William Nylander

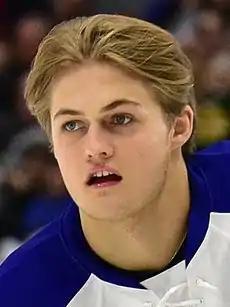
Nylander with the Toronto Marlies in 2016

After being drafted eighth overall, on 18 August 2014, Nylander was signed to a three-year, entry-level contract by the Maple Leafs. Nylander began the season playing with MoDo Hockey of the SHL, tallying eight goals and 12 assists in 21 games, but on 12 January 2015, he was reassigned to the Maple Leafs' American Hockey League (AHL) affiliate, the Toronto Marlies, to further his development. Nylander experienced a sensational campaign despite joining the AHL squad mid-season, scoring 32 points in 37 games playing on the right-wing. He was vital in helping the Marlies, who were at the bottom of the standings prior to Nylander joining, reach the 2015 Calder Cup playoffs. Although he left Modo Hockey after 21 games in the 2014–15 SHL season, Nylander was mentioned as a possible candidate for the SHL Rookie of the Year award.